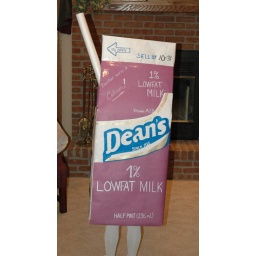
Emily in her milk carton costume. Her friends went as a bag of cookies and a plate of cookie crumbs.